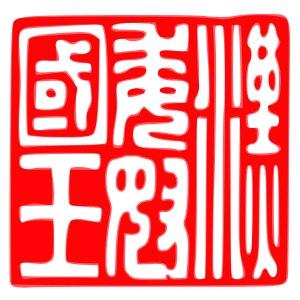
Nakoku est le nom d'un ancien État qui était situé dans et autour de l'actuelle ville de Fukuoka sur l'île japonaise de Kyūshū, du Ie au début du IIIᵉ siècle. Une grande partie de ce qui en est connu vient d'anciens documents de Chine et du Japon.